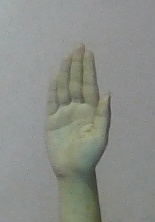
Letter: seen